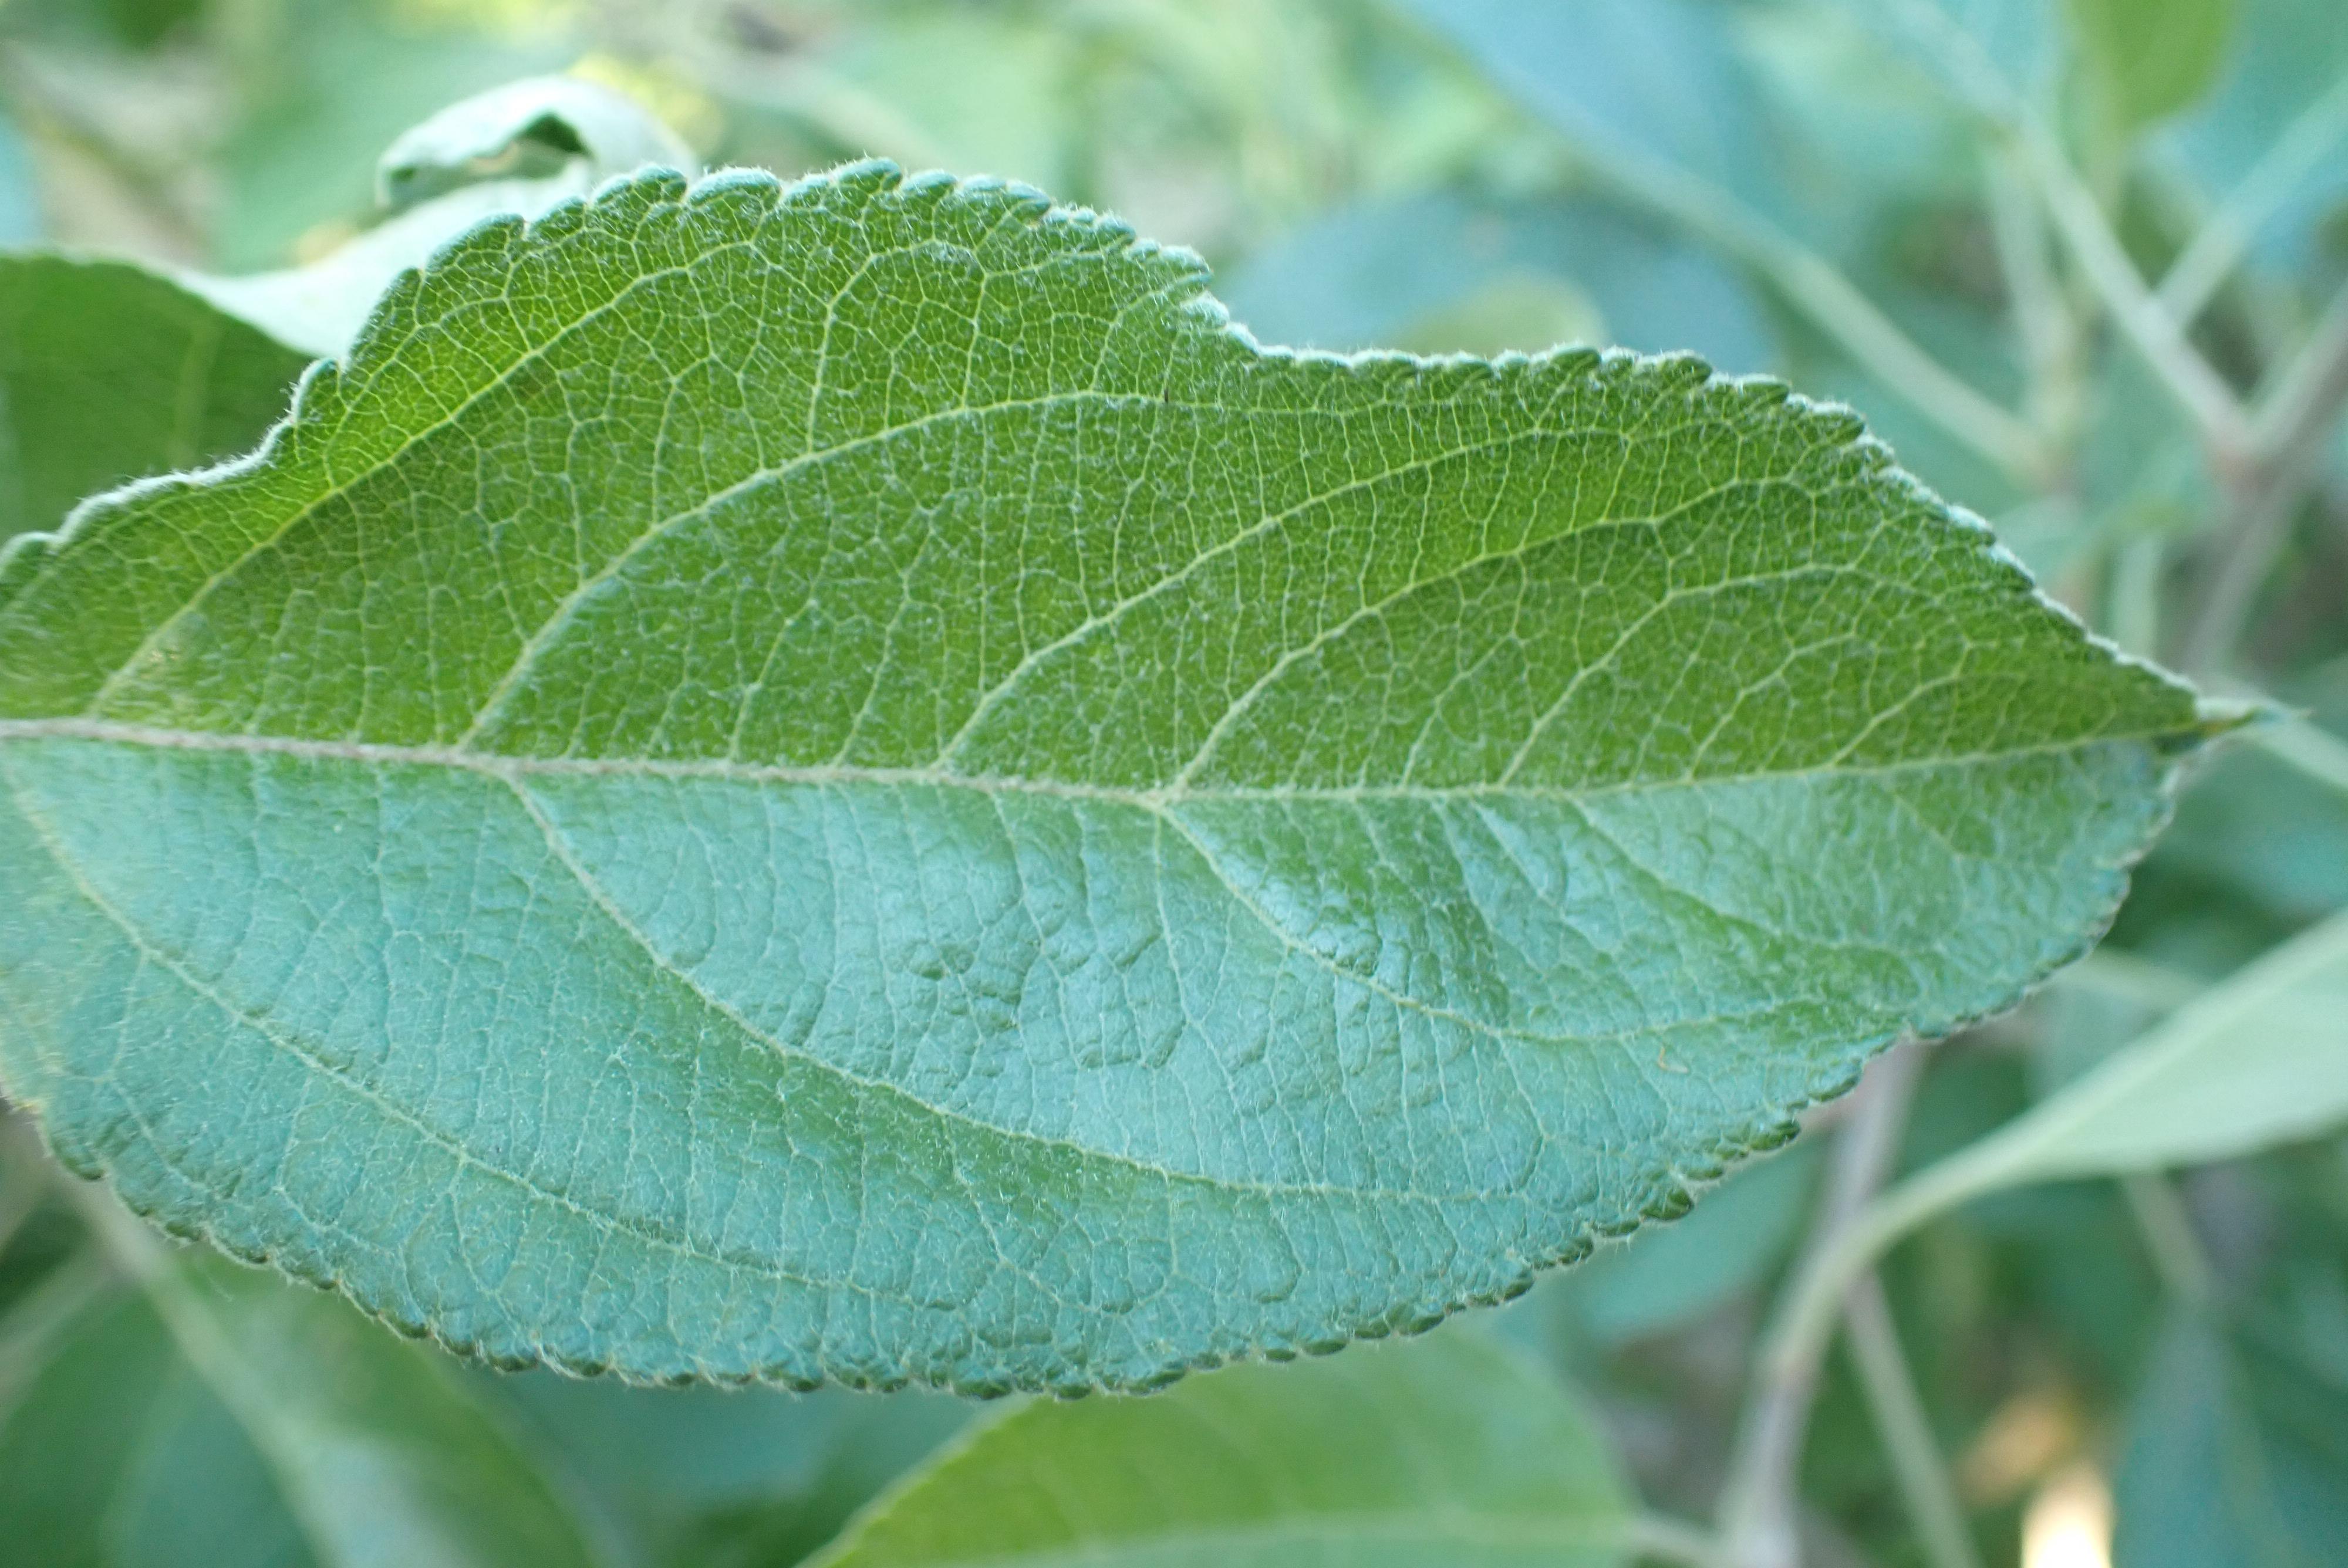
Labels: healthy